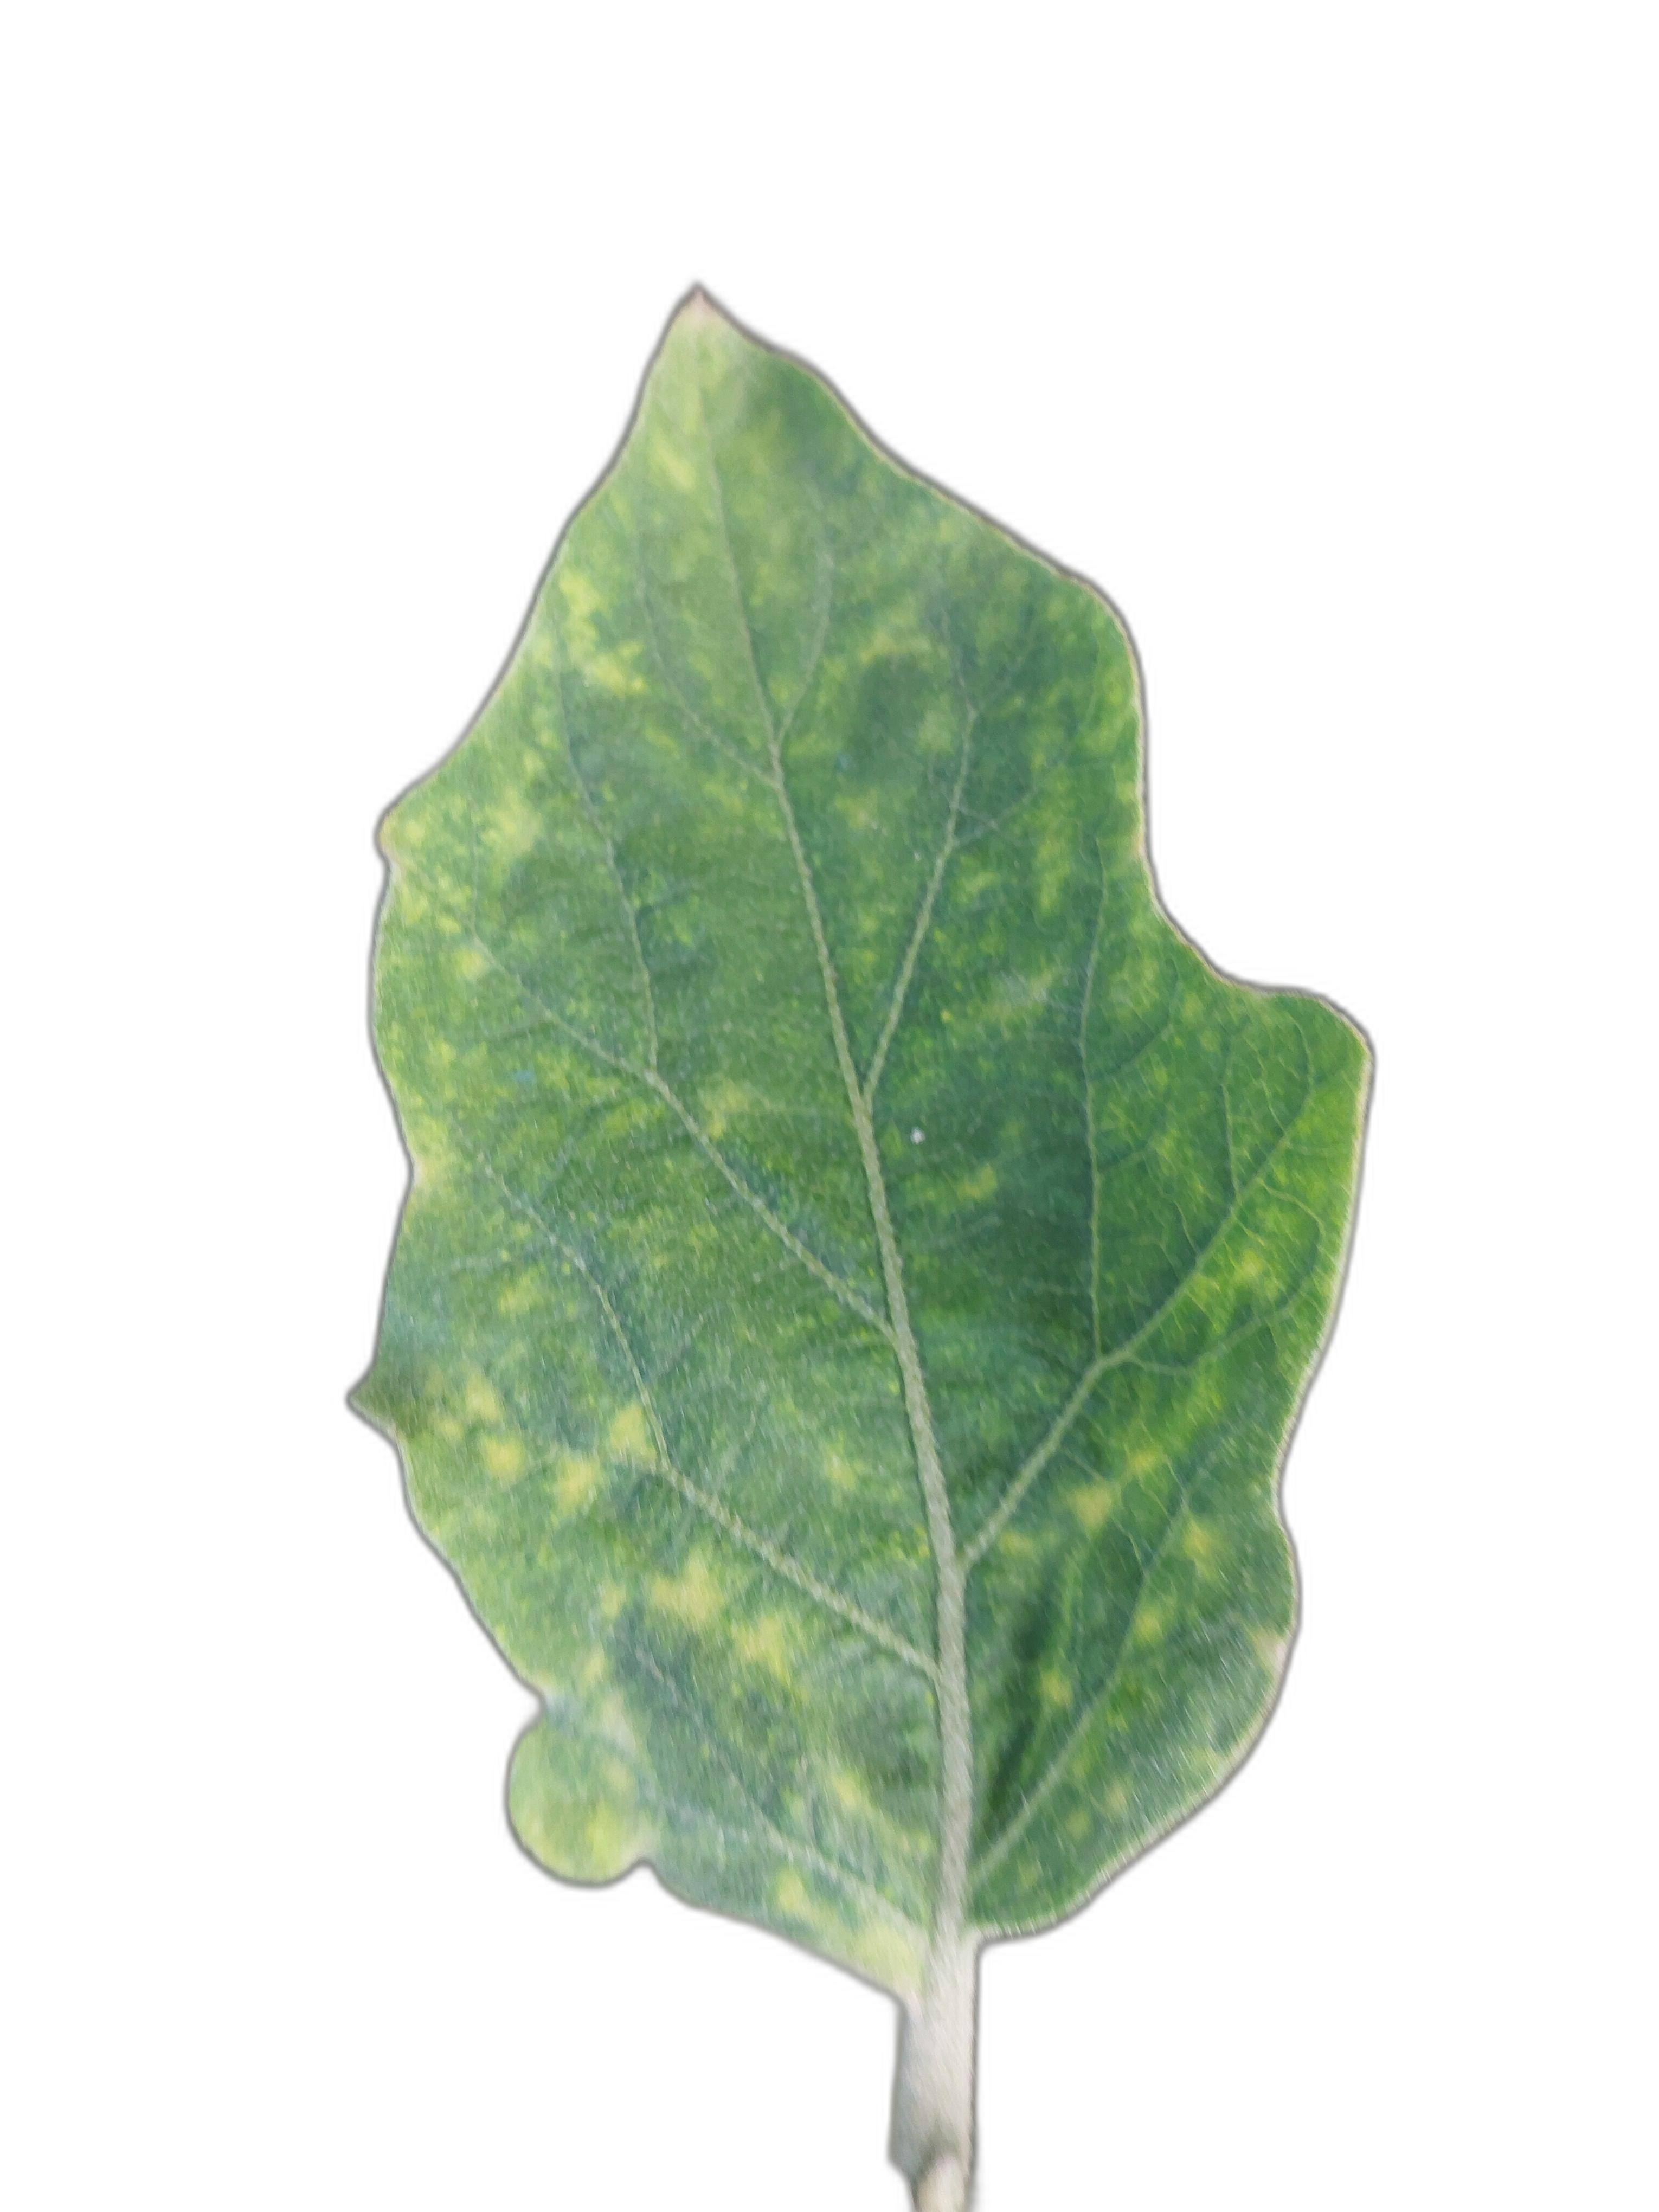
Label: Mosaic Virus Disease